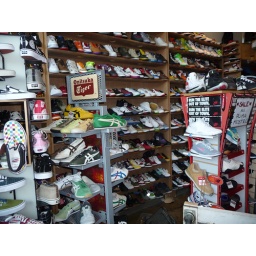
So many shoes in this store! Two huge walls of them and then tons more on racks and in piles